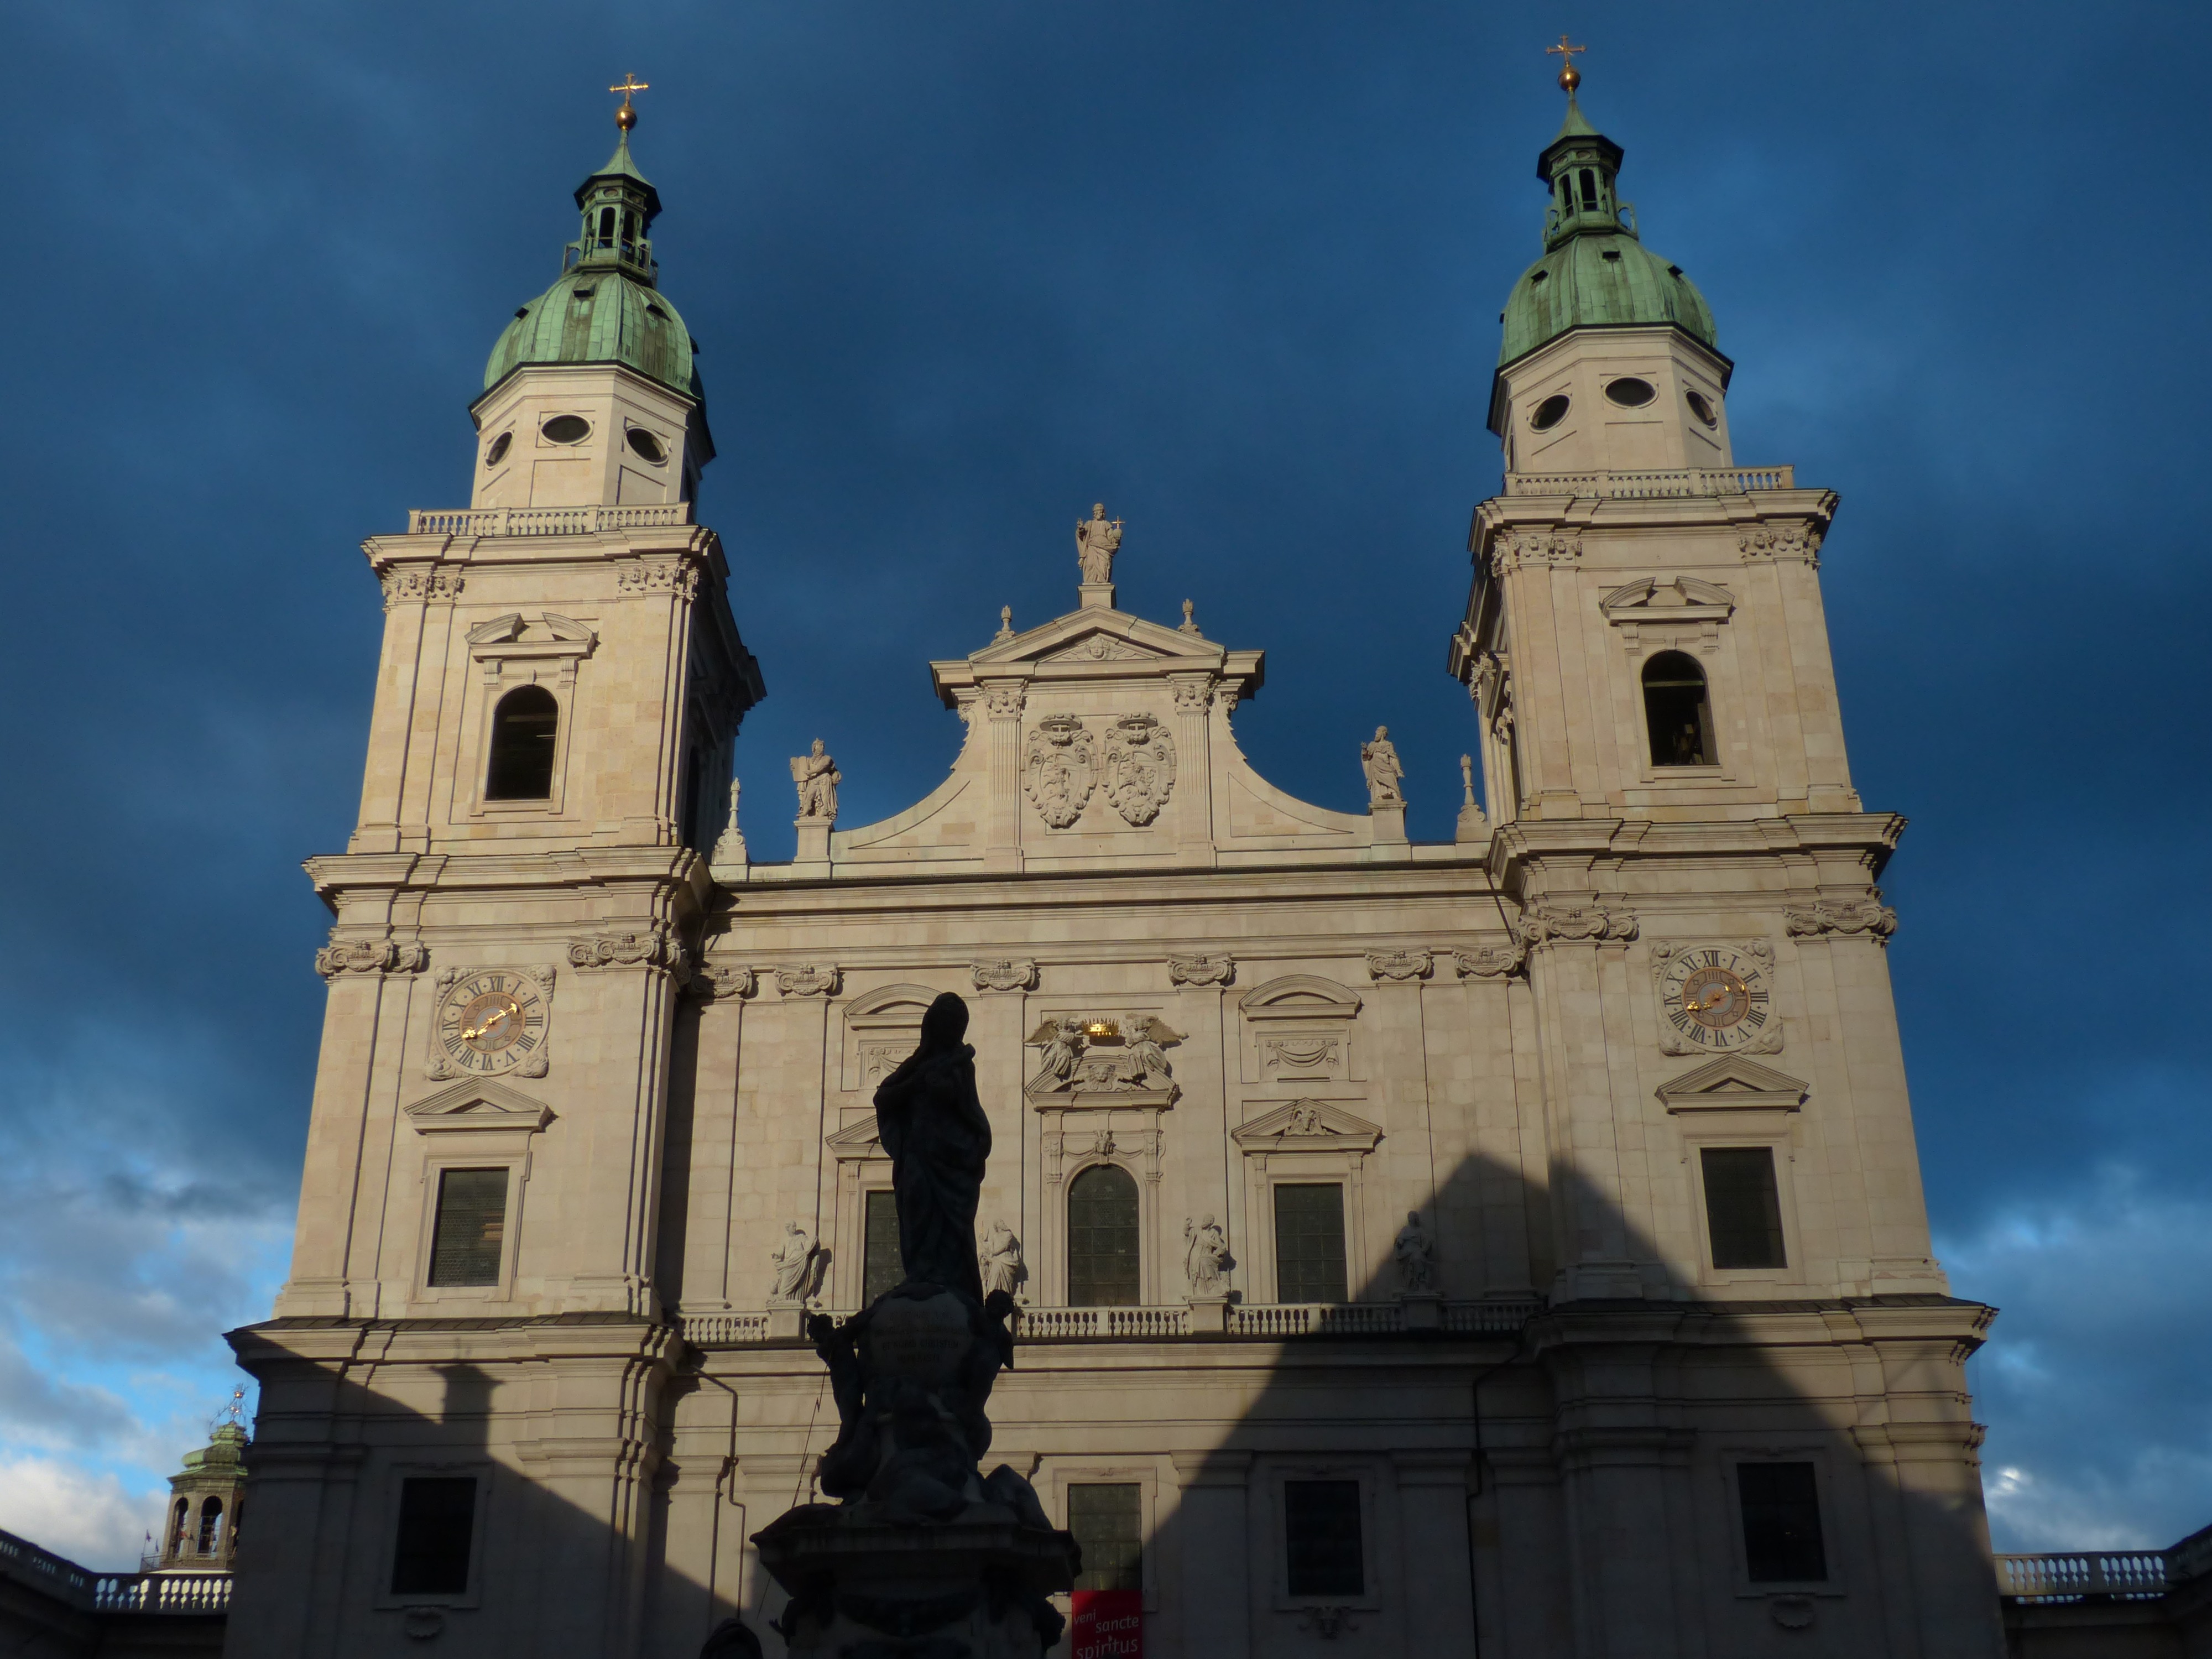
building, statue, pillar, tower, landmark, italy, facade, church, cathedral, place of worship, globe, bell tower, illuminated, austria, figure, towers, spire, steeple, towering, marble, limestone, nave, unesco, basilica, dome, dom, evening sun, gorgeous, baroque, salzburg, transept, virgil, historic preservation, unesco world heritage, marian column, cathedral square, baroque building, historic centre, world heritage site, still image, roman catholic, salzburg cathedral, pilasters, monumental statue, maria immaculata, figural decorations, archdiocese of salzburg, rupert, wolfgang hagenauer, johann baptist hagenauer, lead character, sigmund graf schrattenbach, allegorical representations, barockklassizirend, west factory, untersberg marble, similar to marble, page towers, belt cornice work, tuscan pilasters, ionic pilasters, corinthian pilasters, tambour floor